Carlos de Sigüenza y Góngora

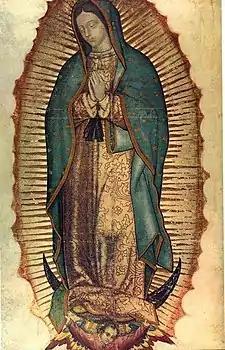
Virgin of Guadalupe

Sigüenza wrote "Indian Spring" whose full title in Spanish is "Primavera indiana, poema sacrohistórico, idea de María Santíssima de Guadalupe" (1662). The work contributed to the midseventeenth-century outpouring of writings on the Virgin of Guadalupe. Sigüenza wrote in praise of Guadalupe, especially her role in aiding creole patriotism. Among these documents was purported to be a "map" (codex) documenting the 1531 apparition of the Virgin Mary as Our Lady of Guadalupe that Luis Becerra Tanco claimed to have seen in the introduction to his 1666 defense of the apparition tradition. Sigüenza writings on Guadalupe were not extensive, but he encouraged Becerra Tanco and Francisco de Florencia to pursue the topic.